Edvard Rusjan

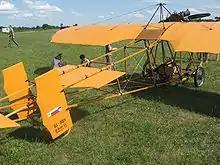
Replica of Rusjan airplane Eda V

The brothers Rusjan ran out of finance for the construction of EDA VII. In 1910 Edvard Rusjan met the businessman Mihajlo Merćep from Zagreb, Croatia (then part of Austria-Hungary), who offered him financial help for his endeavors. The same year, the brothers moved to Zagreb, Croatia, when they started a project of airplane construction on larger scale together with first Croatian pilot Dragutin Novak, who flew before with Eduard Slavoljub Penkala. In November 1910, they constructed a new model, called "Sokol".